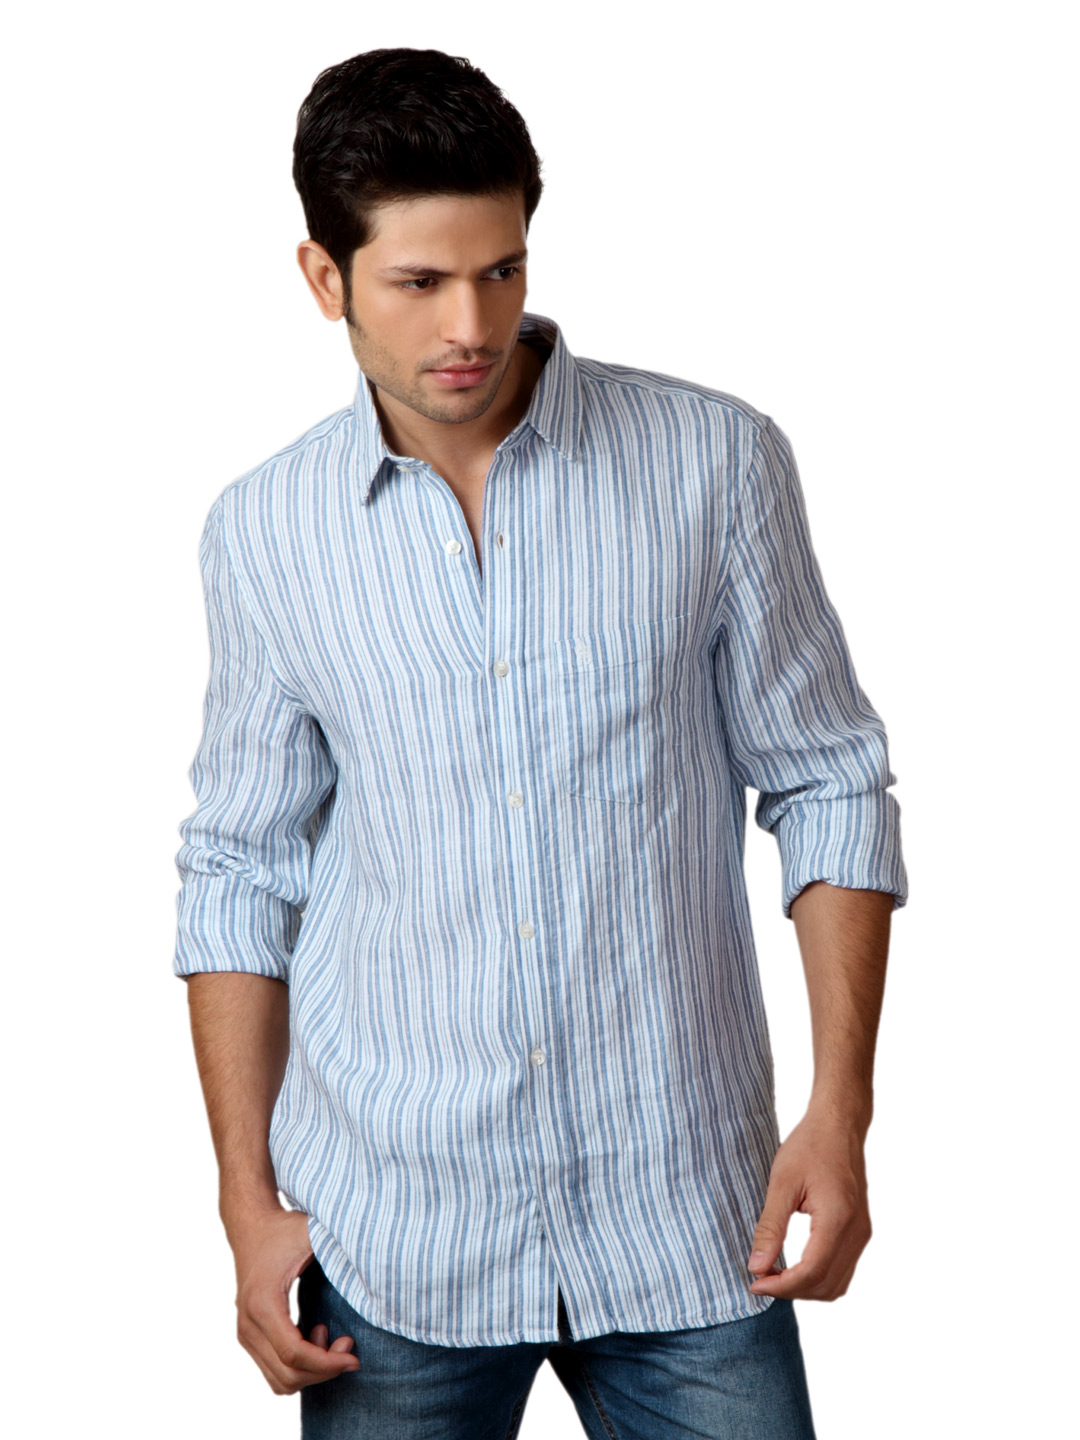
French Connection Men Blue Shirt
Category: Apparel / Topwear / Shirts
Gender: Men
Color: White
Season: Summer 2012
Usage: Casual